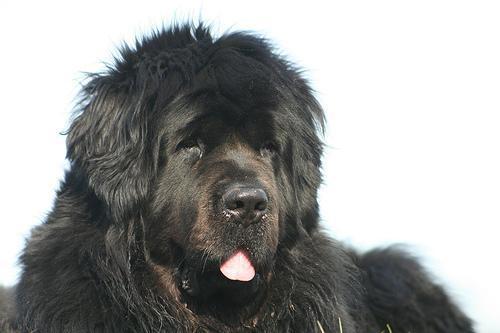
newfoundland